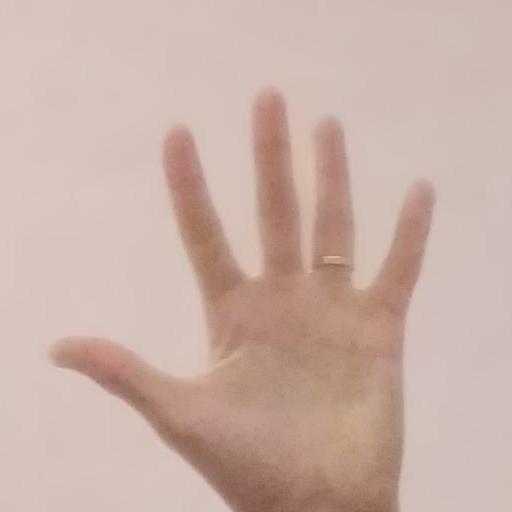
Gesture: palm